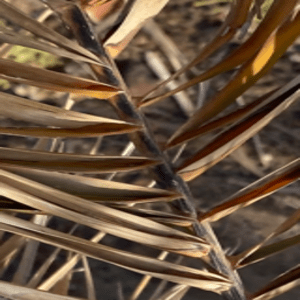
Label: Potassium Deficiency